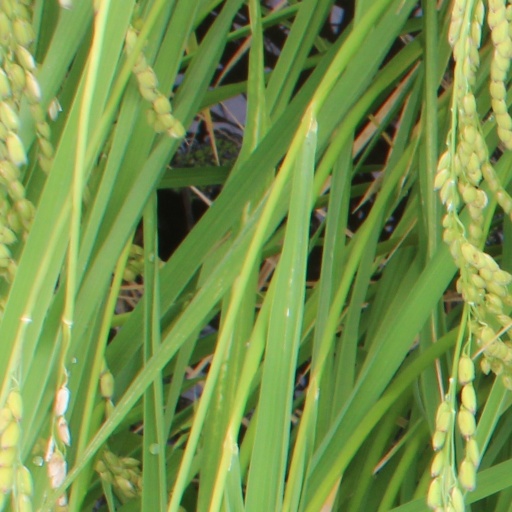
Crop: rice